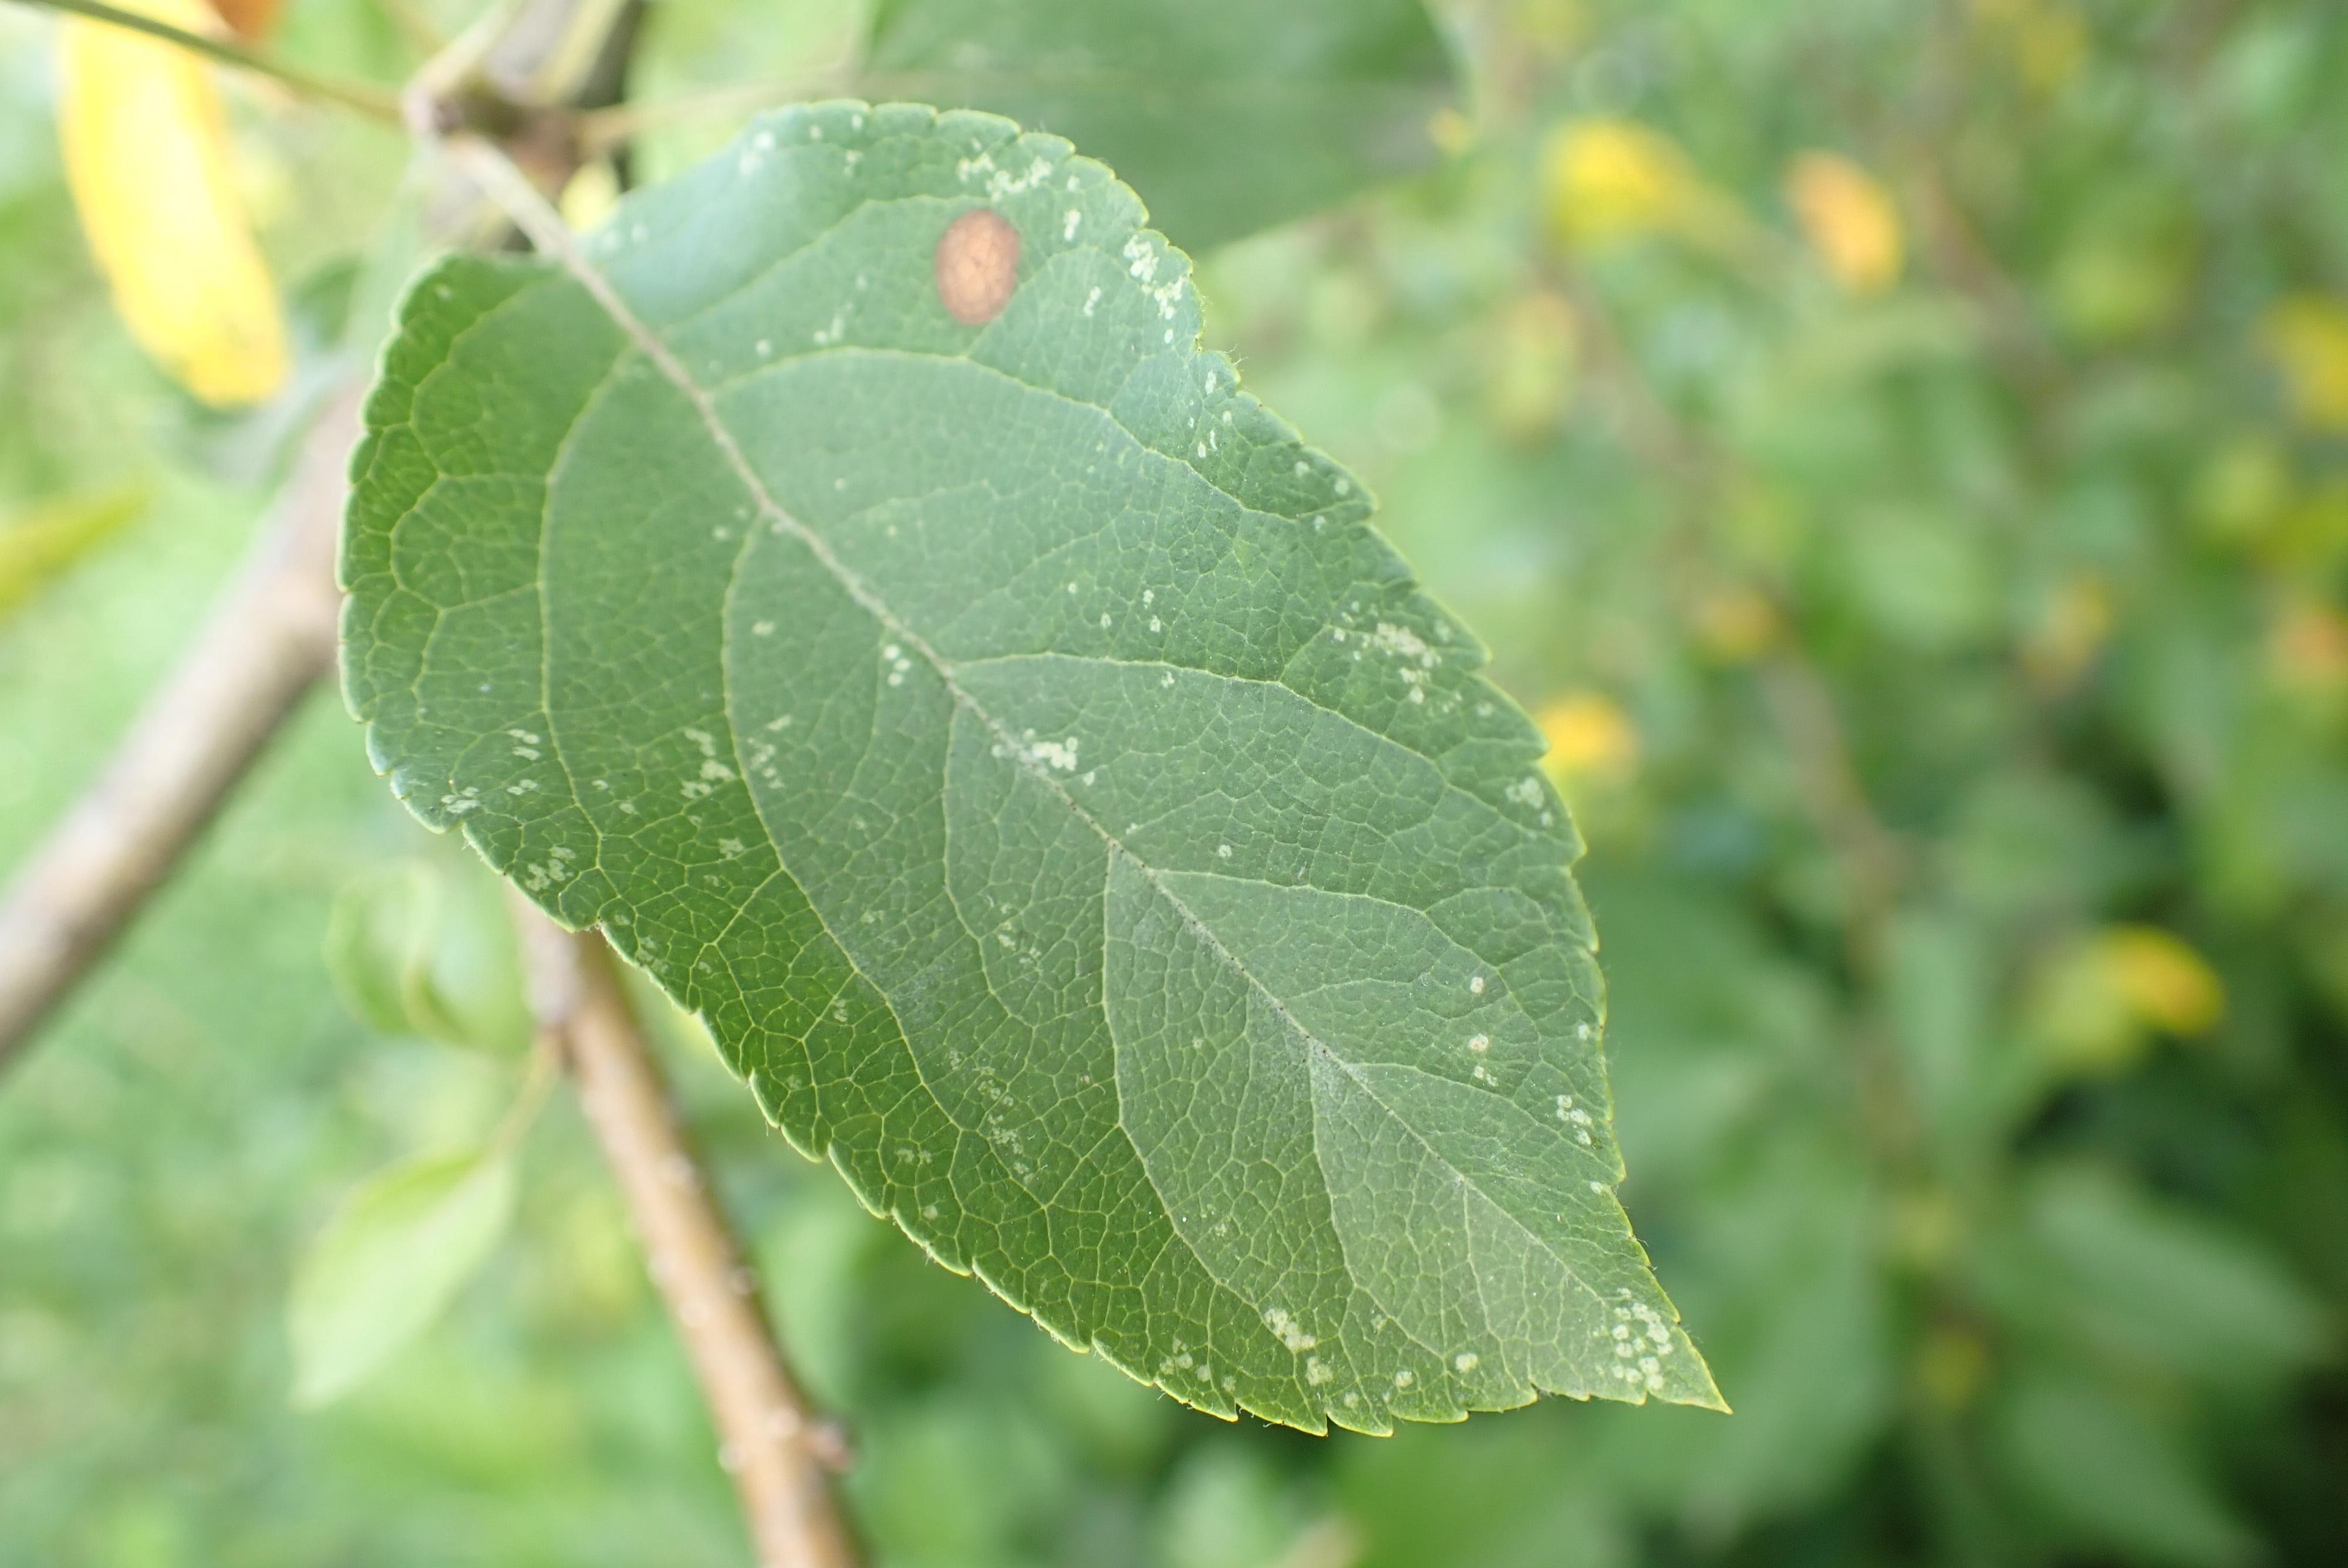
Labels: frog_eye_leaf_spot